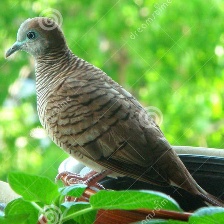
Species: ZEBRA DOVE
Scientific name: GEOPELIA STRIATA